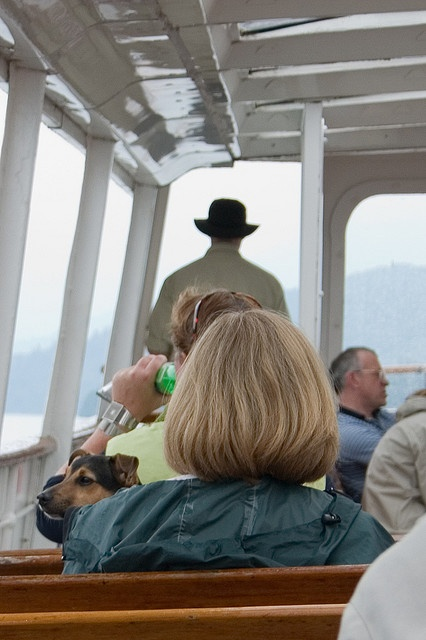
A group of people are seated together on the water
A woman is looking out the window of a bus.
a blond woman is sitting on a boat
The back of a blonde women's head sitting on a bench.
The back of a woman's head in church.